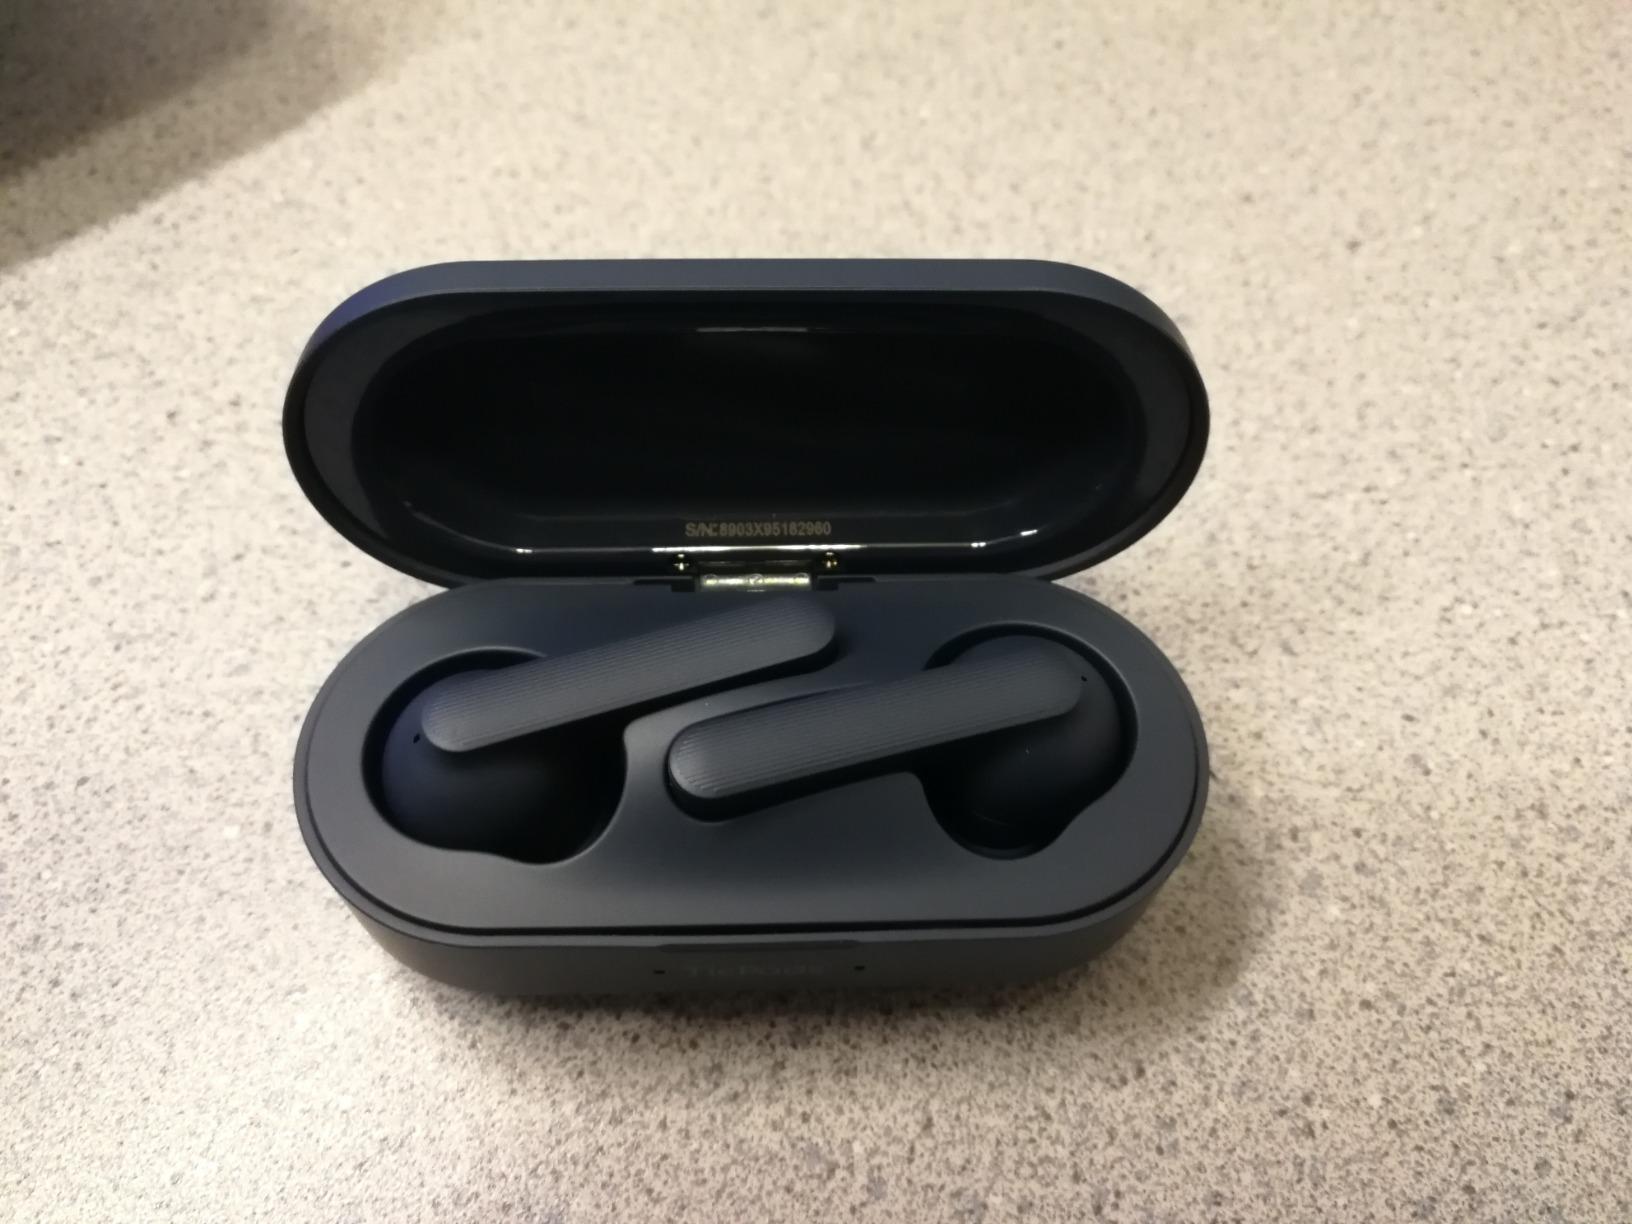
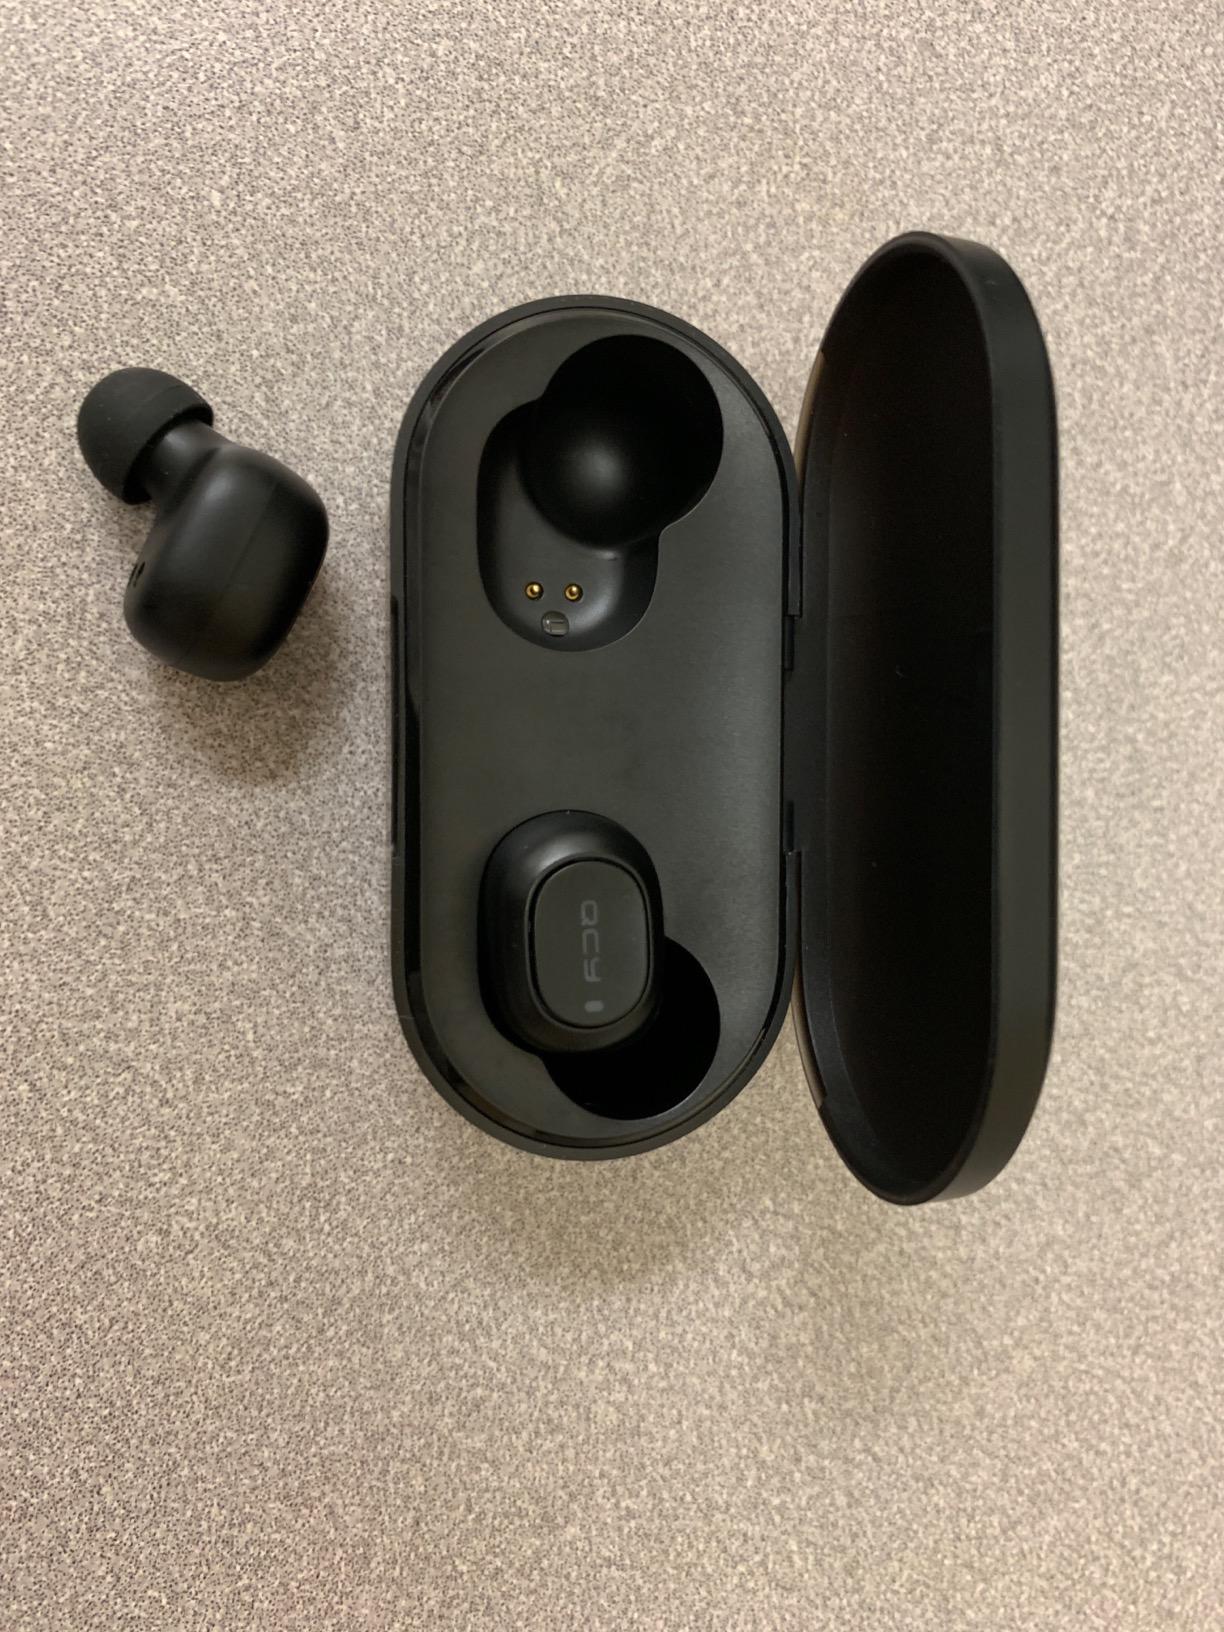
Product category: earbuds
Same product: no